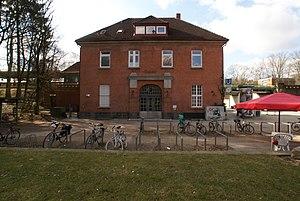
Hambourg (Wohldorf-Ohlstedt), Allemagne: Station terminale de la U1